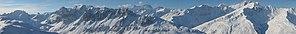
Sommets depuis le domaine skiable de Valloire Grand Galibier, Mitre, Setaz des Prés, Crête d'Argentière, Aiguilles d'Arves
Valloire est une commune française située dans le département de la Savoie, en région Auvergne-Rhône-Alpes. Elle est la plus méridionale des communes de Savoie. Ce village d'altitude, constitué de 17 hameaux, est une station touristique alpine de sports d'hiver et d'été.
Le massif des Cerces, aussi appelé massif du Thabor ou massif des Cerces-Thabor, est un massif des Alpes à la frontière franco-italienne. Du côté français, il occupe les départements des Hautes-Alpes et de la Savoie.
Le massif des Arves est un massif des Alpes françaises situé sur les départements de la Savoie, de l'Isère et des Hautes-Alpes. L'Oisans couvre une partie du massif.
Le domaine skiable Galibier-Thabor, 160 km de pistes, regroupe les stations de Valloire et Valmeinier. Il est situé en France dans le département de la Savoie, en région Auvergne-Rhône-Alpes.